Portrun

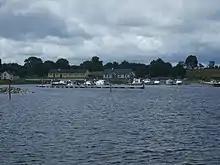
Moorings and jetty at Portrunny Bay

Portrun or Portrunny is a lakeside townland, located on the bank of Lough Ree on the River Shannon in County Roscommon. It is in area.